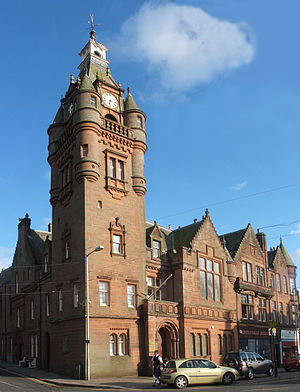
Lockerbie
Rådhuset
Lockerbie er en lille by i det sydvestlige Skotland med 4.009 indbyggere. Den er mest kendt for bombningen af Pan Am flight 103, hvor store dele af flyet ramte byen den 21. december 1988.